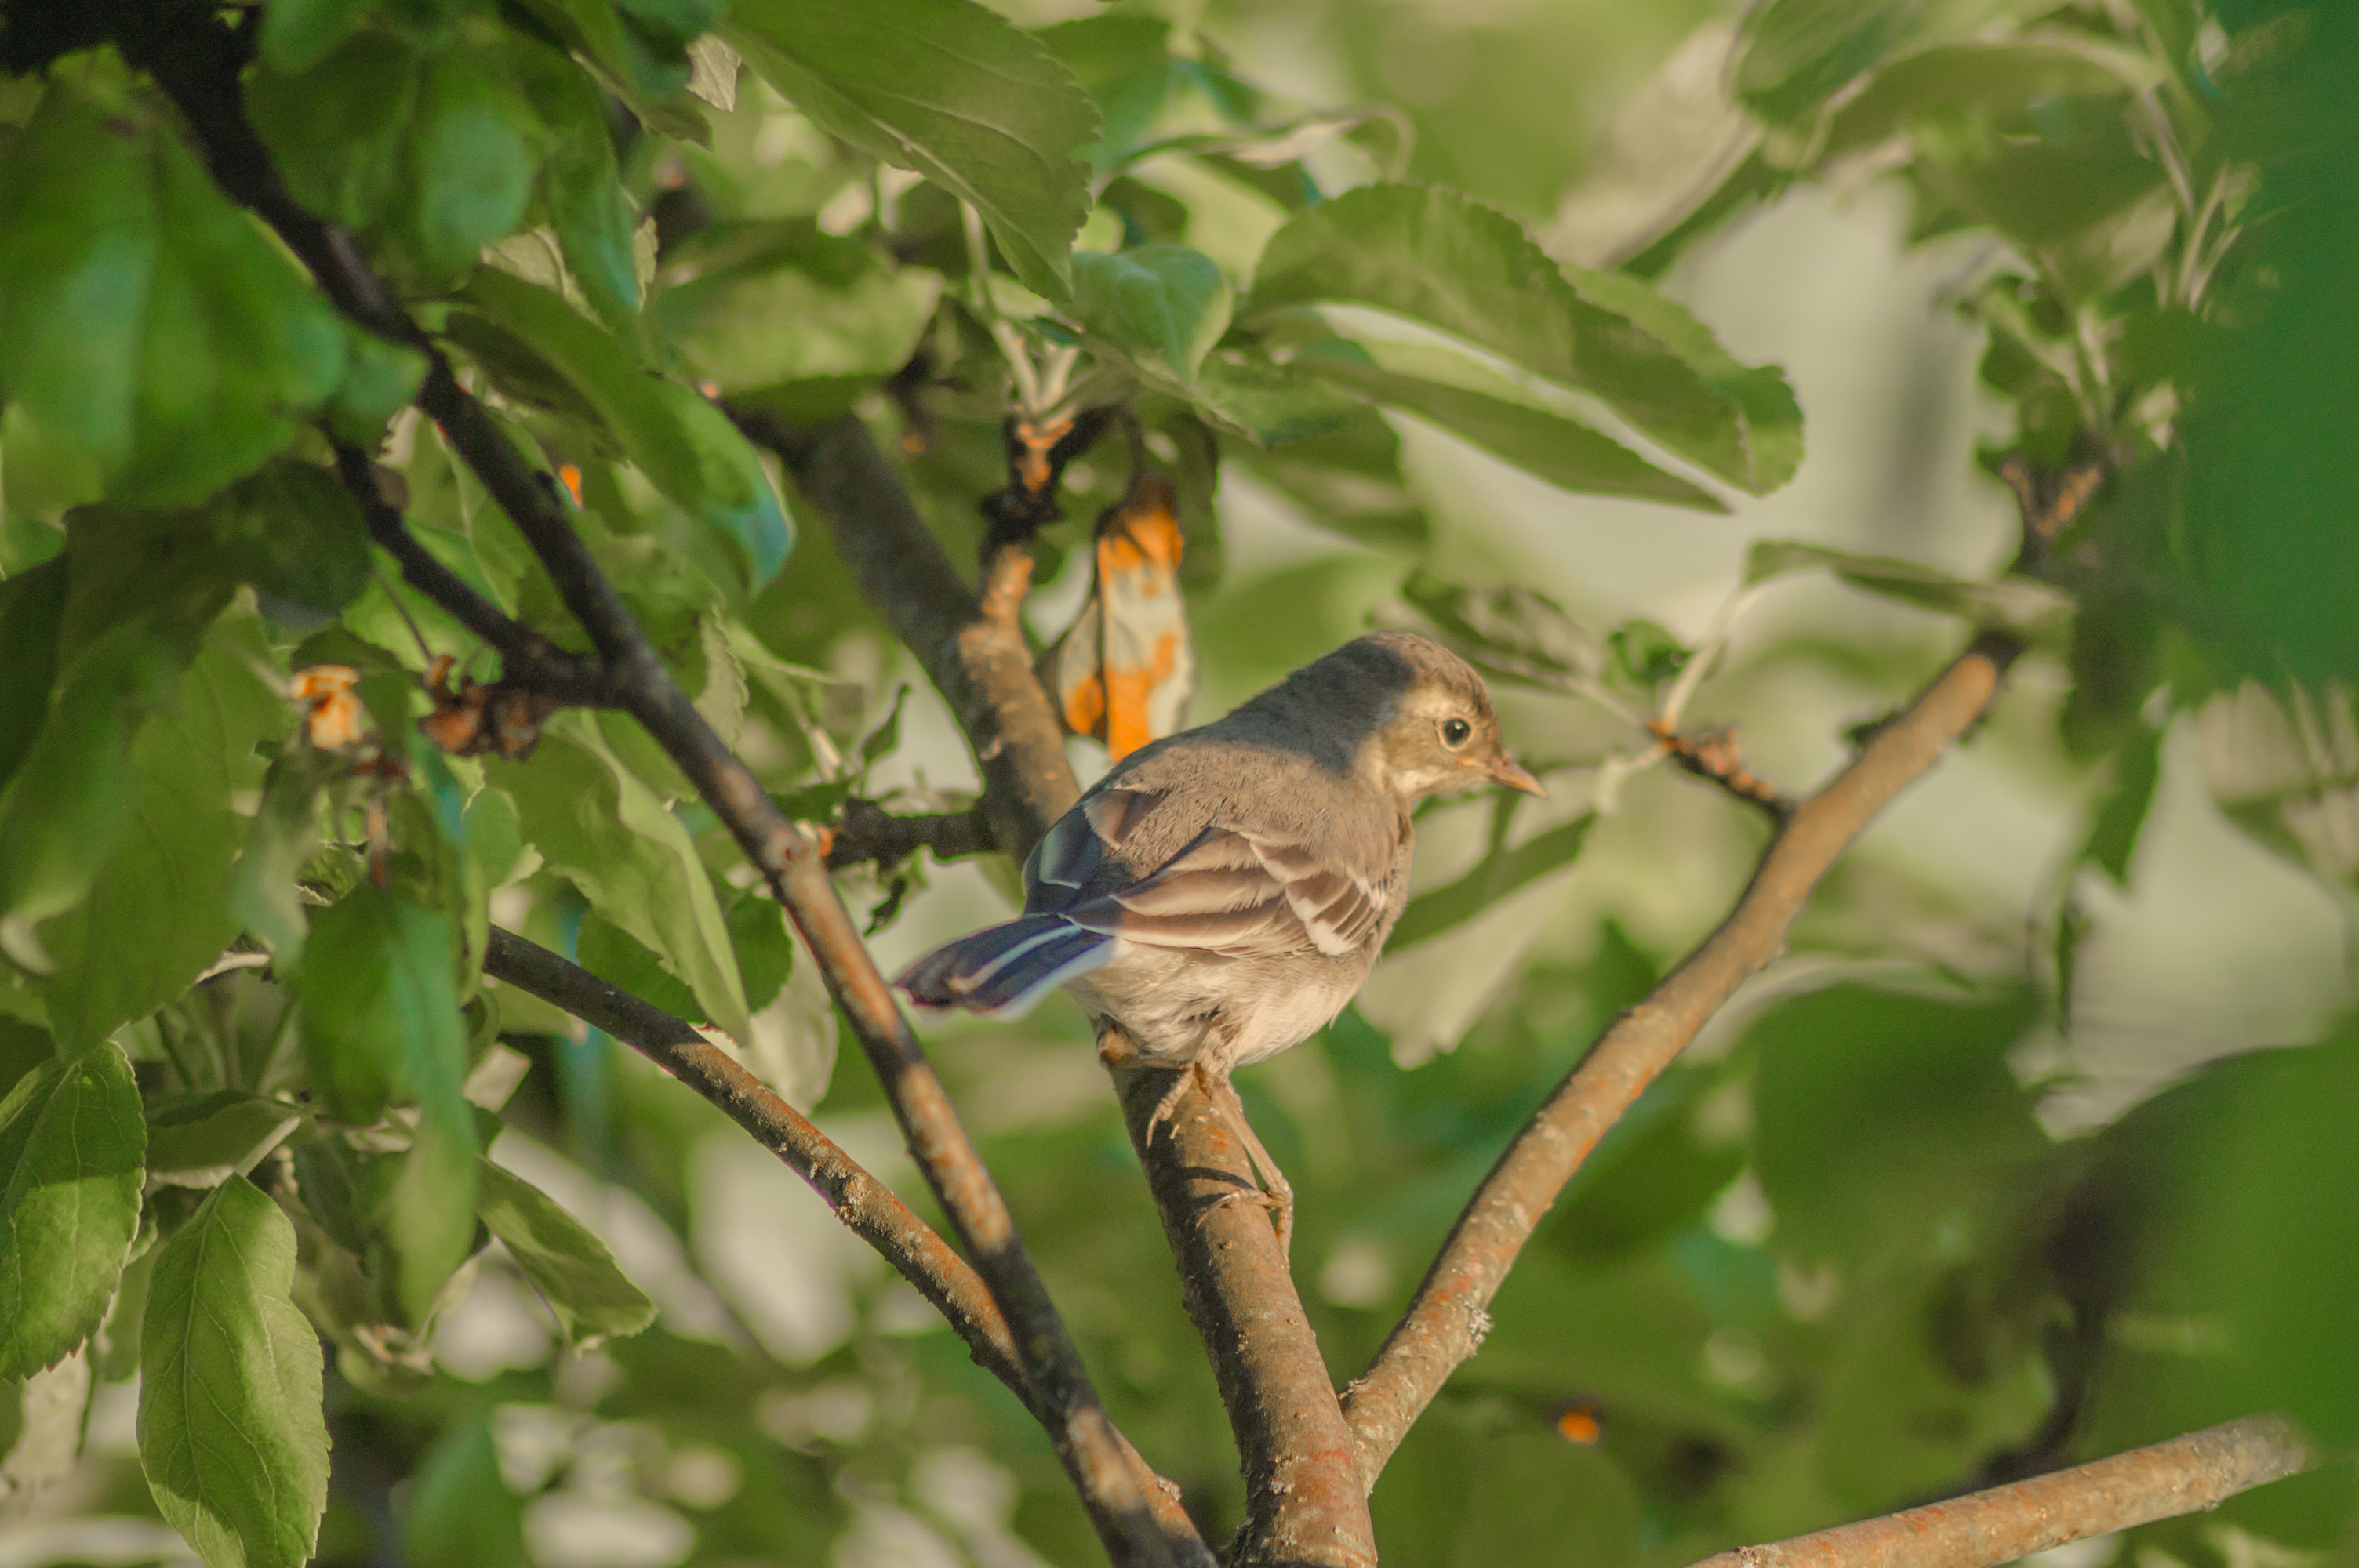
bird, beak, perching bird, wildlife, old world flycatcher, adaptation, songbird, plant, cuculiformes, branch, coraciiformes, nightingale, finch, plant stem, cuckoo, thrush, robin